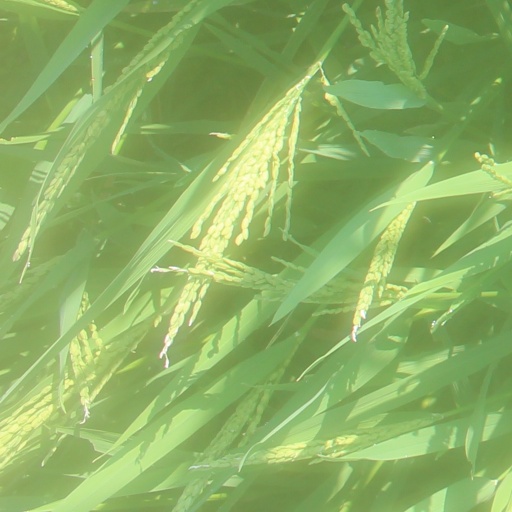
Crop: rice